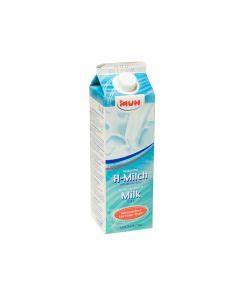
Waste category: cardboard